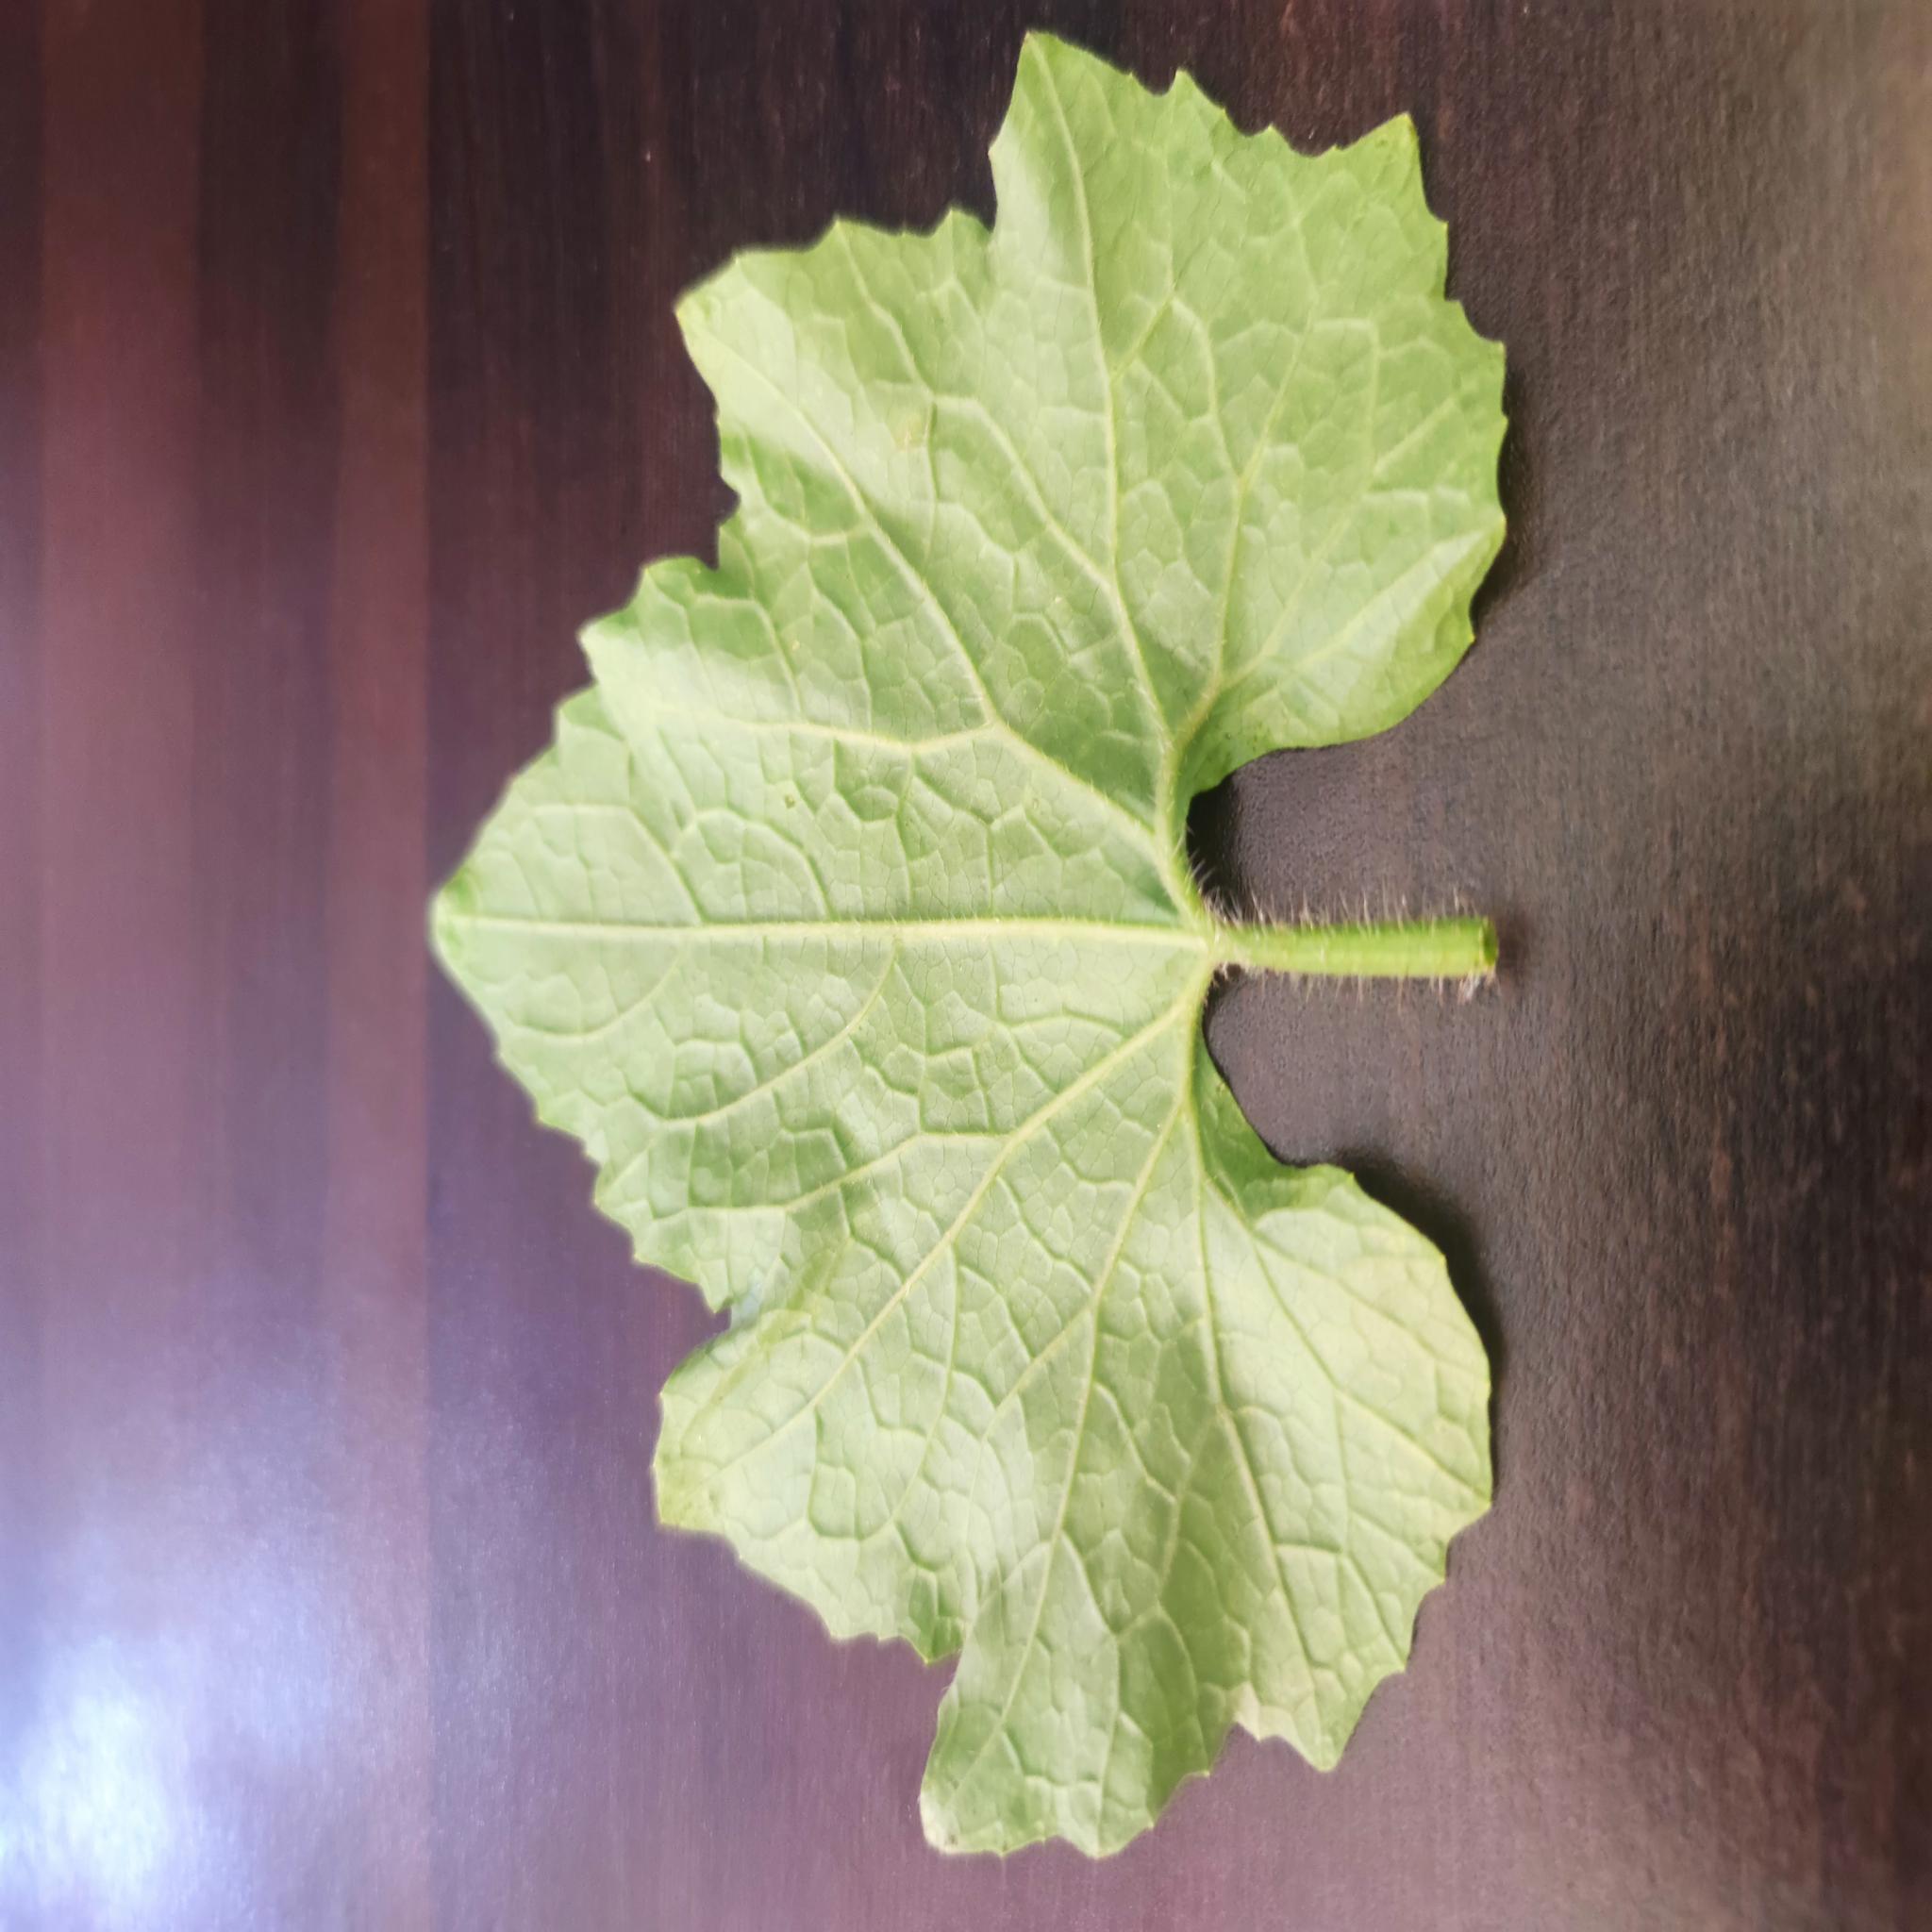
Label: Healthy